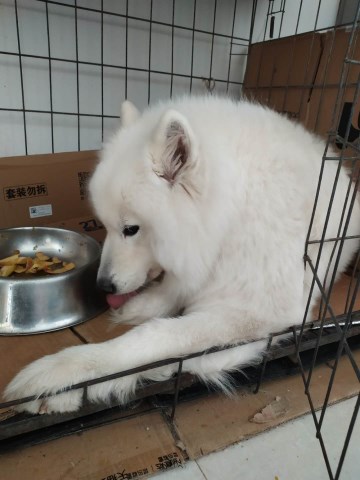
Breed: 2192-n000088-Samoyed